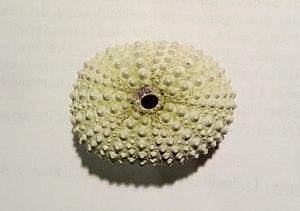
Test (""coquille"") d'oursin Echinometra mathaei en provenance des Maldives (atoll Ari).
L’oursin perforant est une espèce d'oursins tropicaux de la famille des Echinometridae, très répandu dans le bassin indo-pacifique.
Echinometra est un genre d'oursins tropicaux de la famille des Echinometridae, très répandu dans toutes les mers chaudes du globe.
Les Echinometridae forment une famille d'oursins réguliers de l'ordre des Camarodonta.